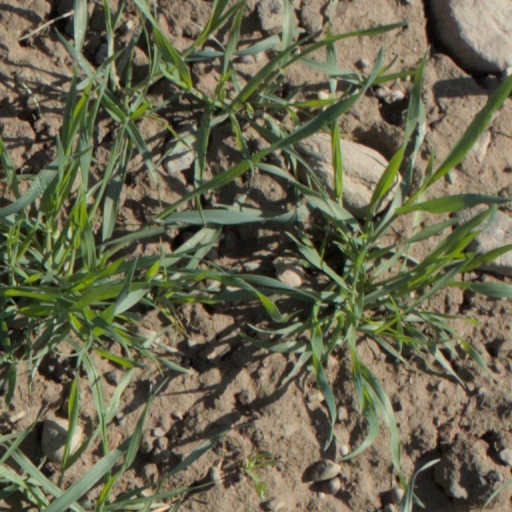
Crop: wheat